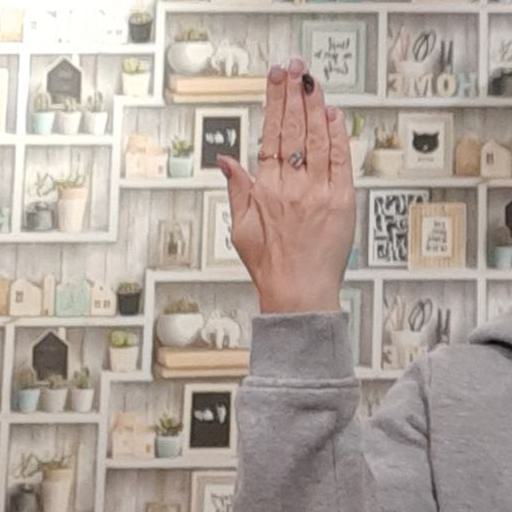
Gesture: stop_inverted